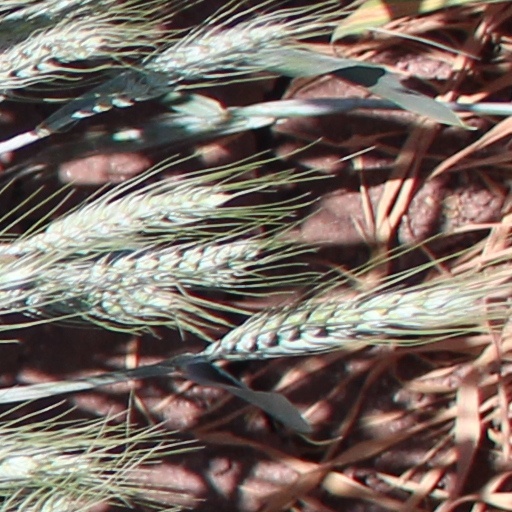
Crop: wheat